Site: brandenburg
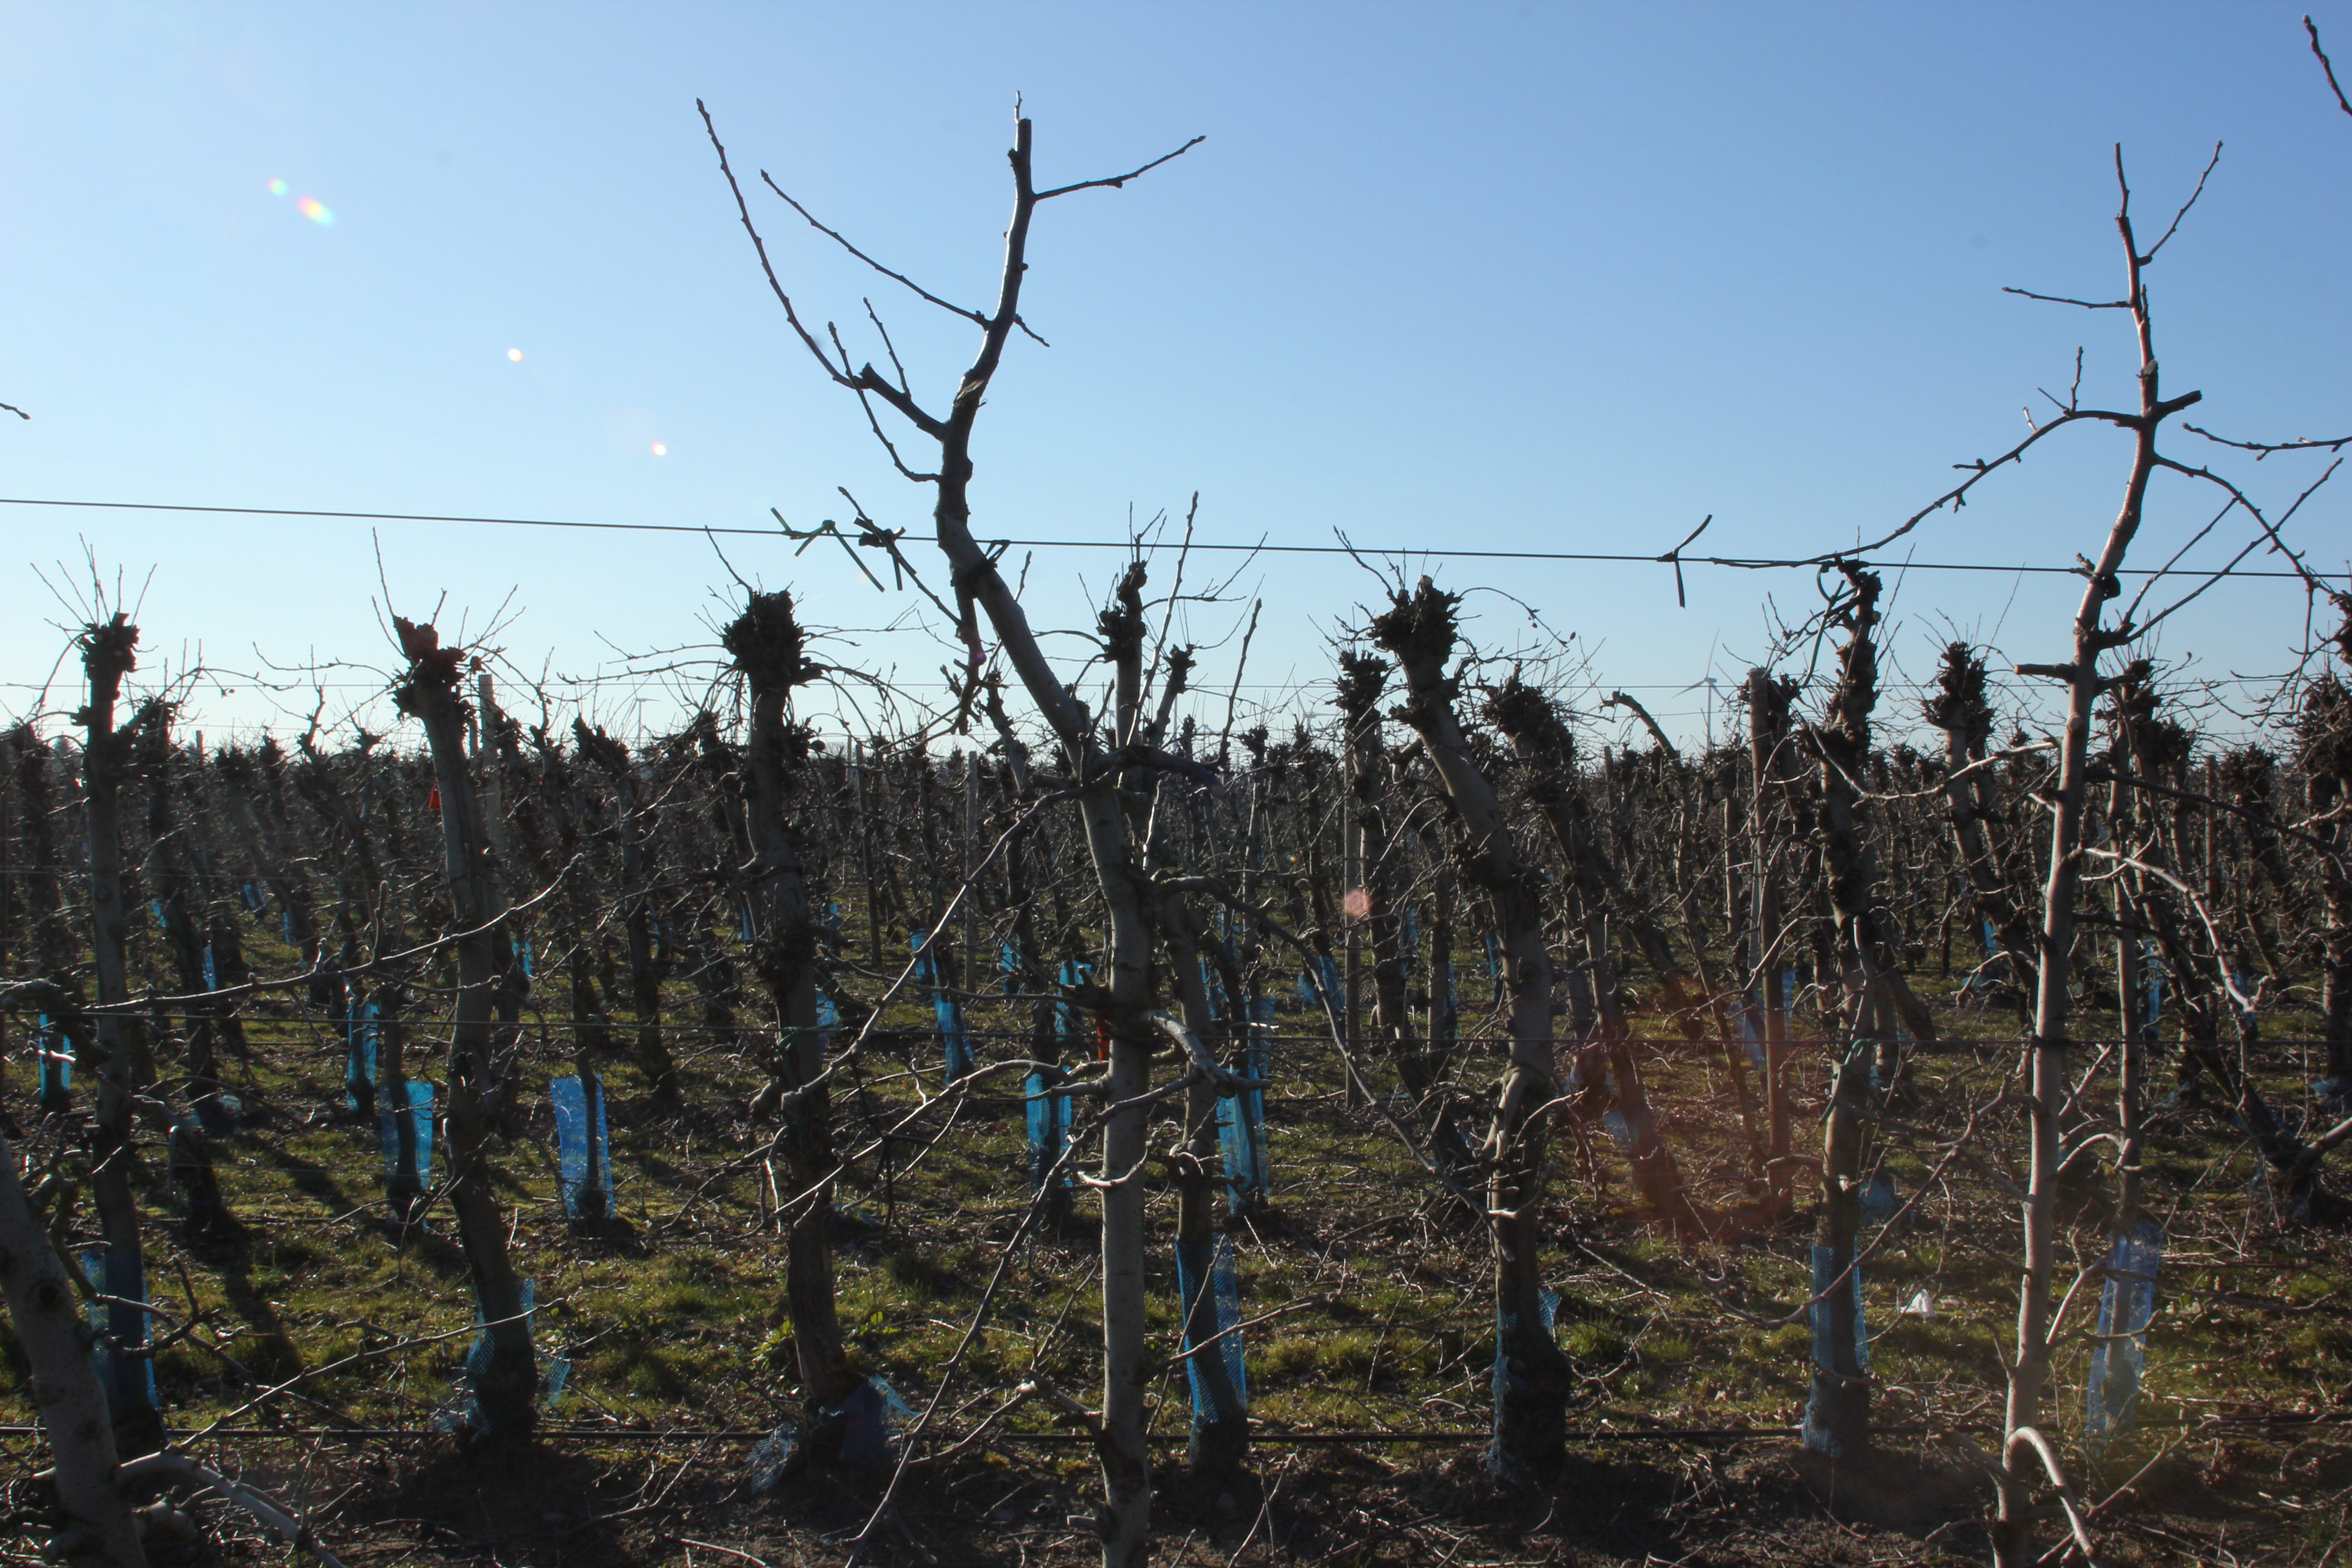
Growth stage (BBCH 03): Bud development